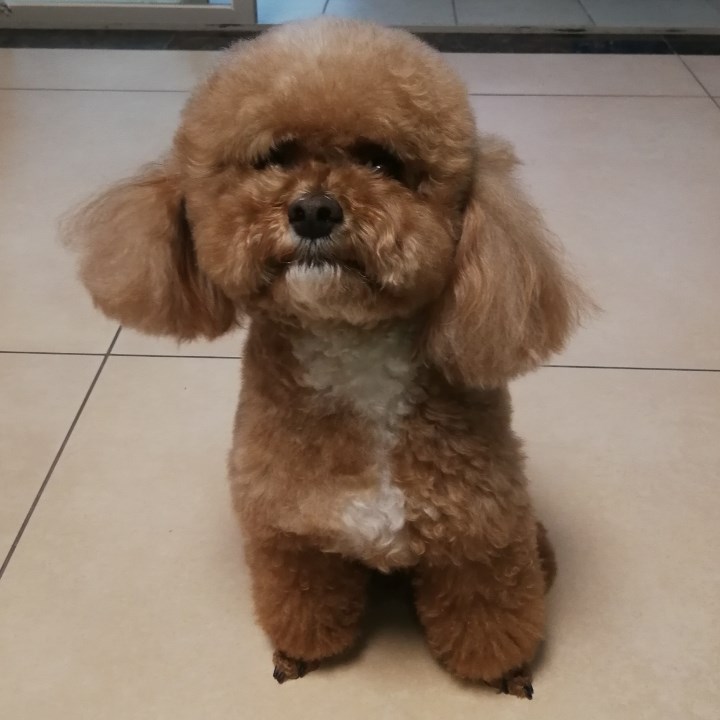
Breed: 7449-n000128-teddy